Westfield Heritage Village

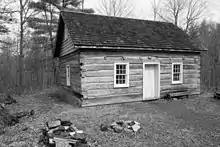
A log cabin in the Westfield Heritage Village.

In 1961, the Westfield Pioneer Village Association was established by two Brantford high school teachers, D. Glenn Kilmer and Golden Macdonnell, who purchased land near Rockton, Ontario, using their own money. Doreen Kilmer, a teacher and wife of Glenn Kilmer wasn't part of the Association. However, she participated equally in the development and management of Westfield. It acquired the original of land. Their goal was to save heritage buildings that were in danger of being destroyed and also to create a hands-on educational facility to teach pioneer life. Glenn Kilmer's father had been a builder and owner of Kilmer Lumber Company in Aylmer Ontario (subsequently sold to Beaver Lumber Co). Golden Macdonnell was a science teacher who had a keen interest in the history of Ontario. Both men were able to reconstruct the donated buildings which arrived at Westfield. Golden built the forges from fieldstone on the site and Doreen managed the General Store. The original name of the facility was the Westfield Pioneer Village. The Village unofficially opened in June 1963 and officially opened in 1964. Westfield Village was open to the public on weekends in June, September and October and during the summer holidays, seven days a week from 10:00 a.m to 5:00 pm. It provided jobs for students as well as ladies in the area who operated school tours. There were 12 buildings open at this time staffed by students.